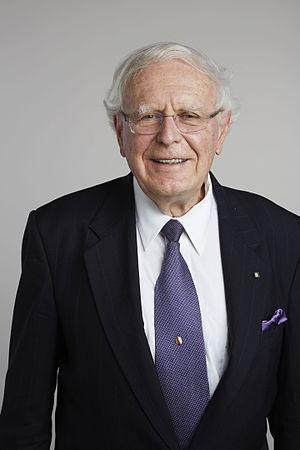
Zdeněk Pavel Bažant, né le 10 décembre 1937 à Prague, est un ingénieur civil, professeur de génie civil et de science des matériaux au département de génie civil et environnement à l'université Northwestern.